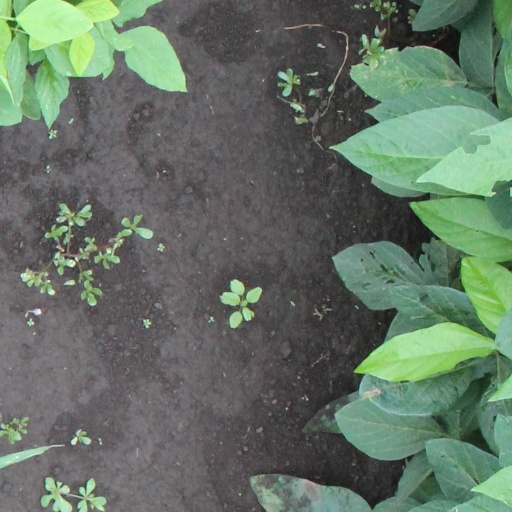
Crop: soybean